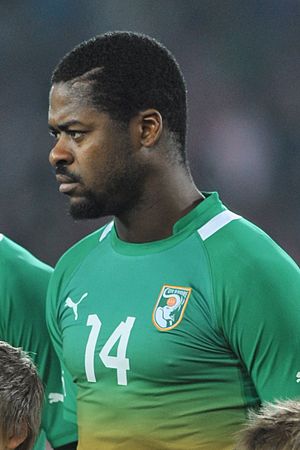
Romaric
Christian Koffi Ndri er en ivoriansk fodboldspiller, der spiller som midtbanespiller hos den franske Ligue 1-klub Bastia. Han har spillet for klubben siden 2013. Tidligere har han optrådt for ASEC Mimomas i sit hjemland, for KSK Beveren i Belgien, for franske Le Mans UC72, for spanske Sevilla & Real Zaragoza samt et lejeophold hos Espanyol.